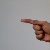
The image shows a hand gesture representing the letter 'G' in Indian Sign Language.